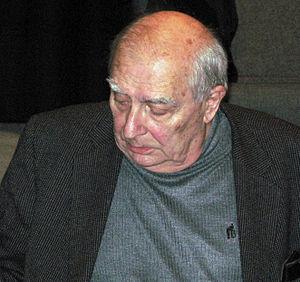
Claude Chabrol, à Amiens (Somme, France) - De passage à la ""Maison de la Culture"" lors du «